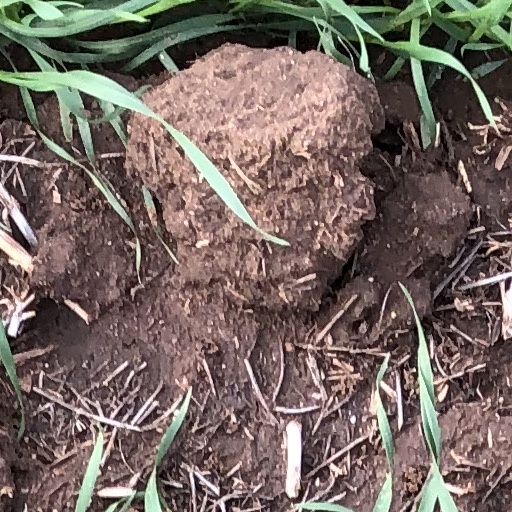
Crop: wheat